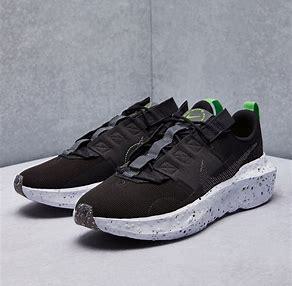
Brand: Nike
Model: Crater Impact